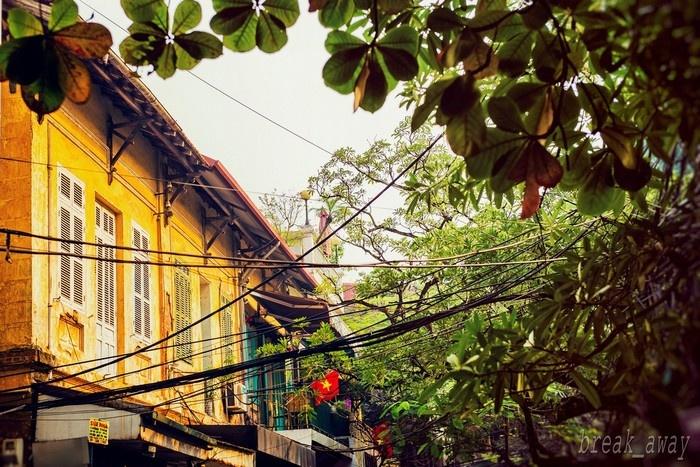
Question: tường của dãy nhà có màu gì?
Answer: tường có màu vàng